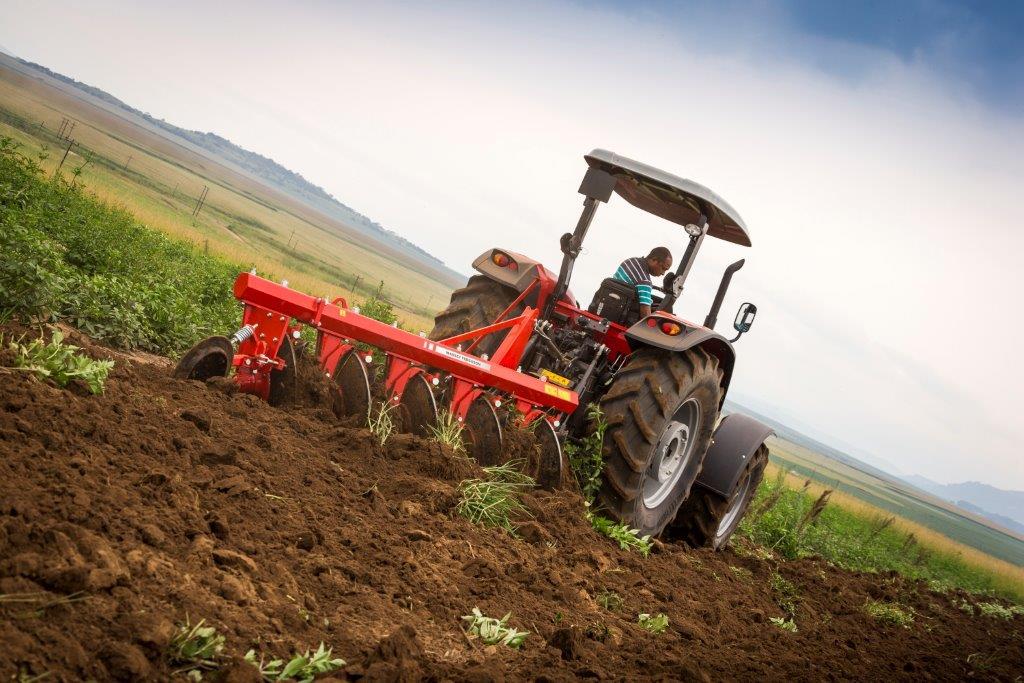
Ni miongoni mwa mashine inayotumiwa na baadhi ya wakulima wengi kwa maandalizi ya shamba maarufu kama plum mashine ambayo hufanya kazi kwa muda mfupi na kupelekea kwa ajili ya kilimo.